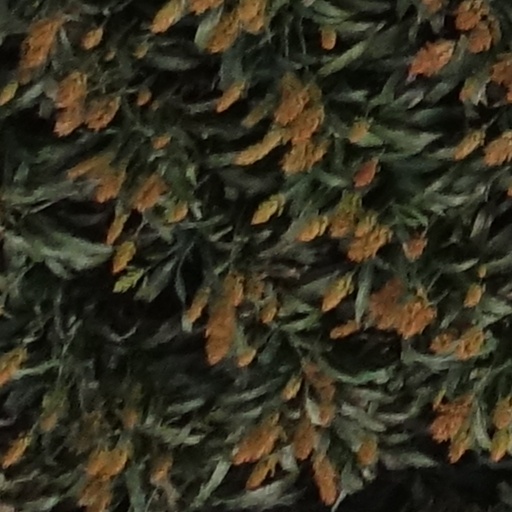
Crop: sorghum